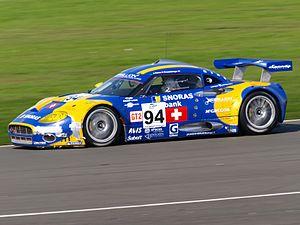
La Spyker C8 Laviolette GT2-R est une automobile de compétition développée par le constructeur néerlandais Spyker Cars et par sa filiale sportive Spyker Squadron pour courir dans les catégories GT2, de l'Automobile Club de l'Ouest et de la Fédération Internationale de l'Automobile. Elle est dérivée de la Spkyer C8 Laviolette, d'où elle tire son nom.